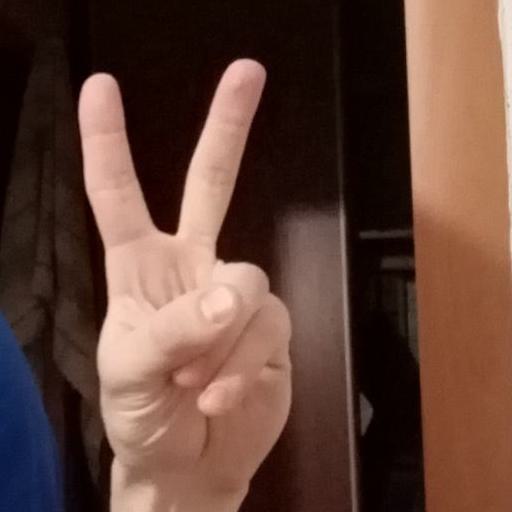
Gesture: peace